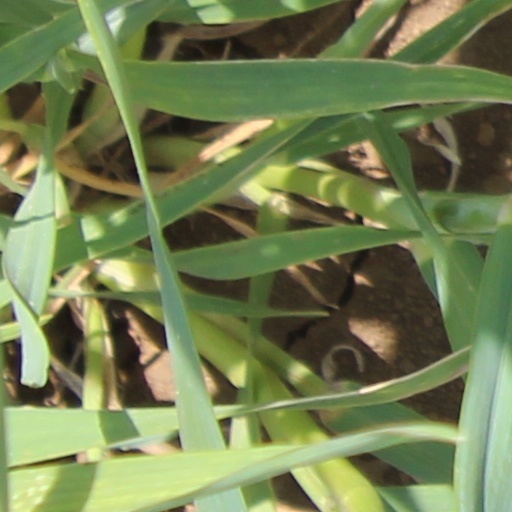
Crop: wheat